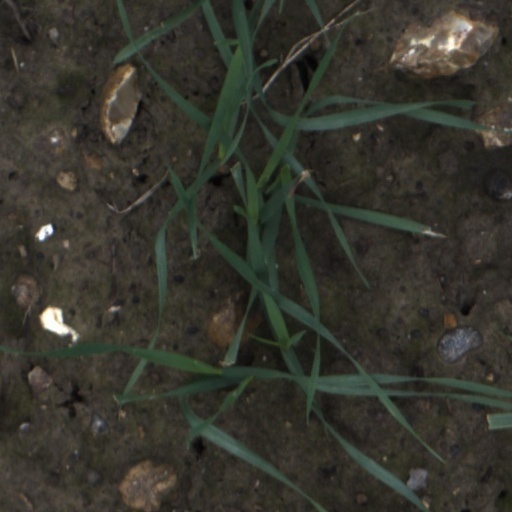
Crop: wheat